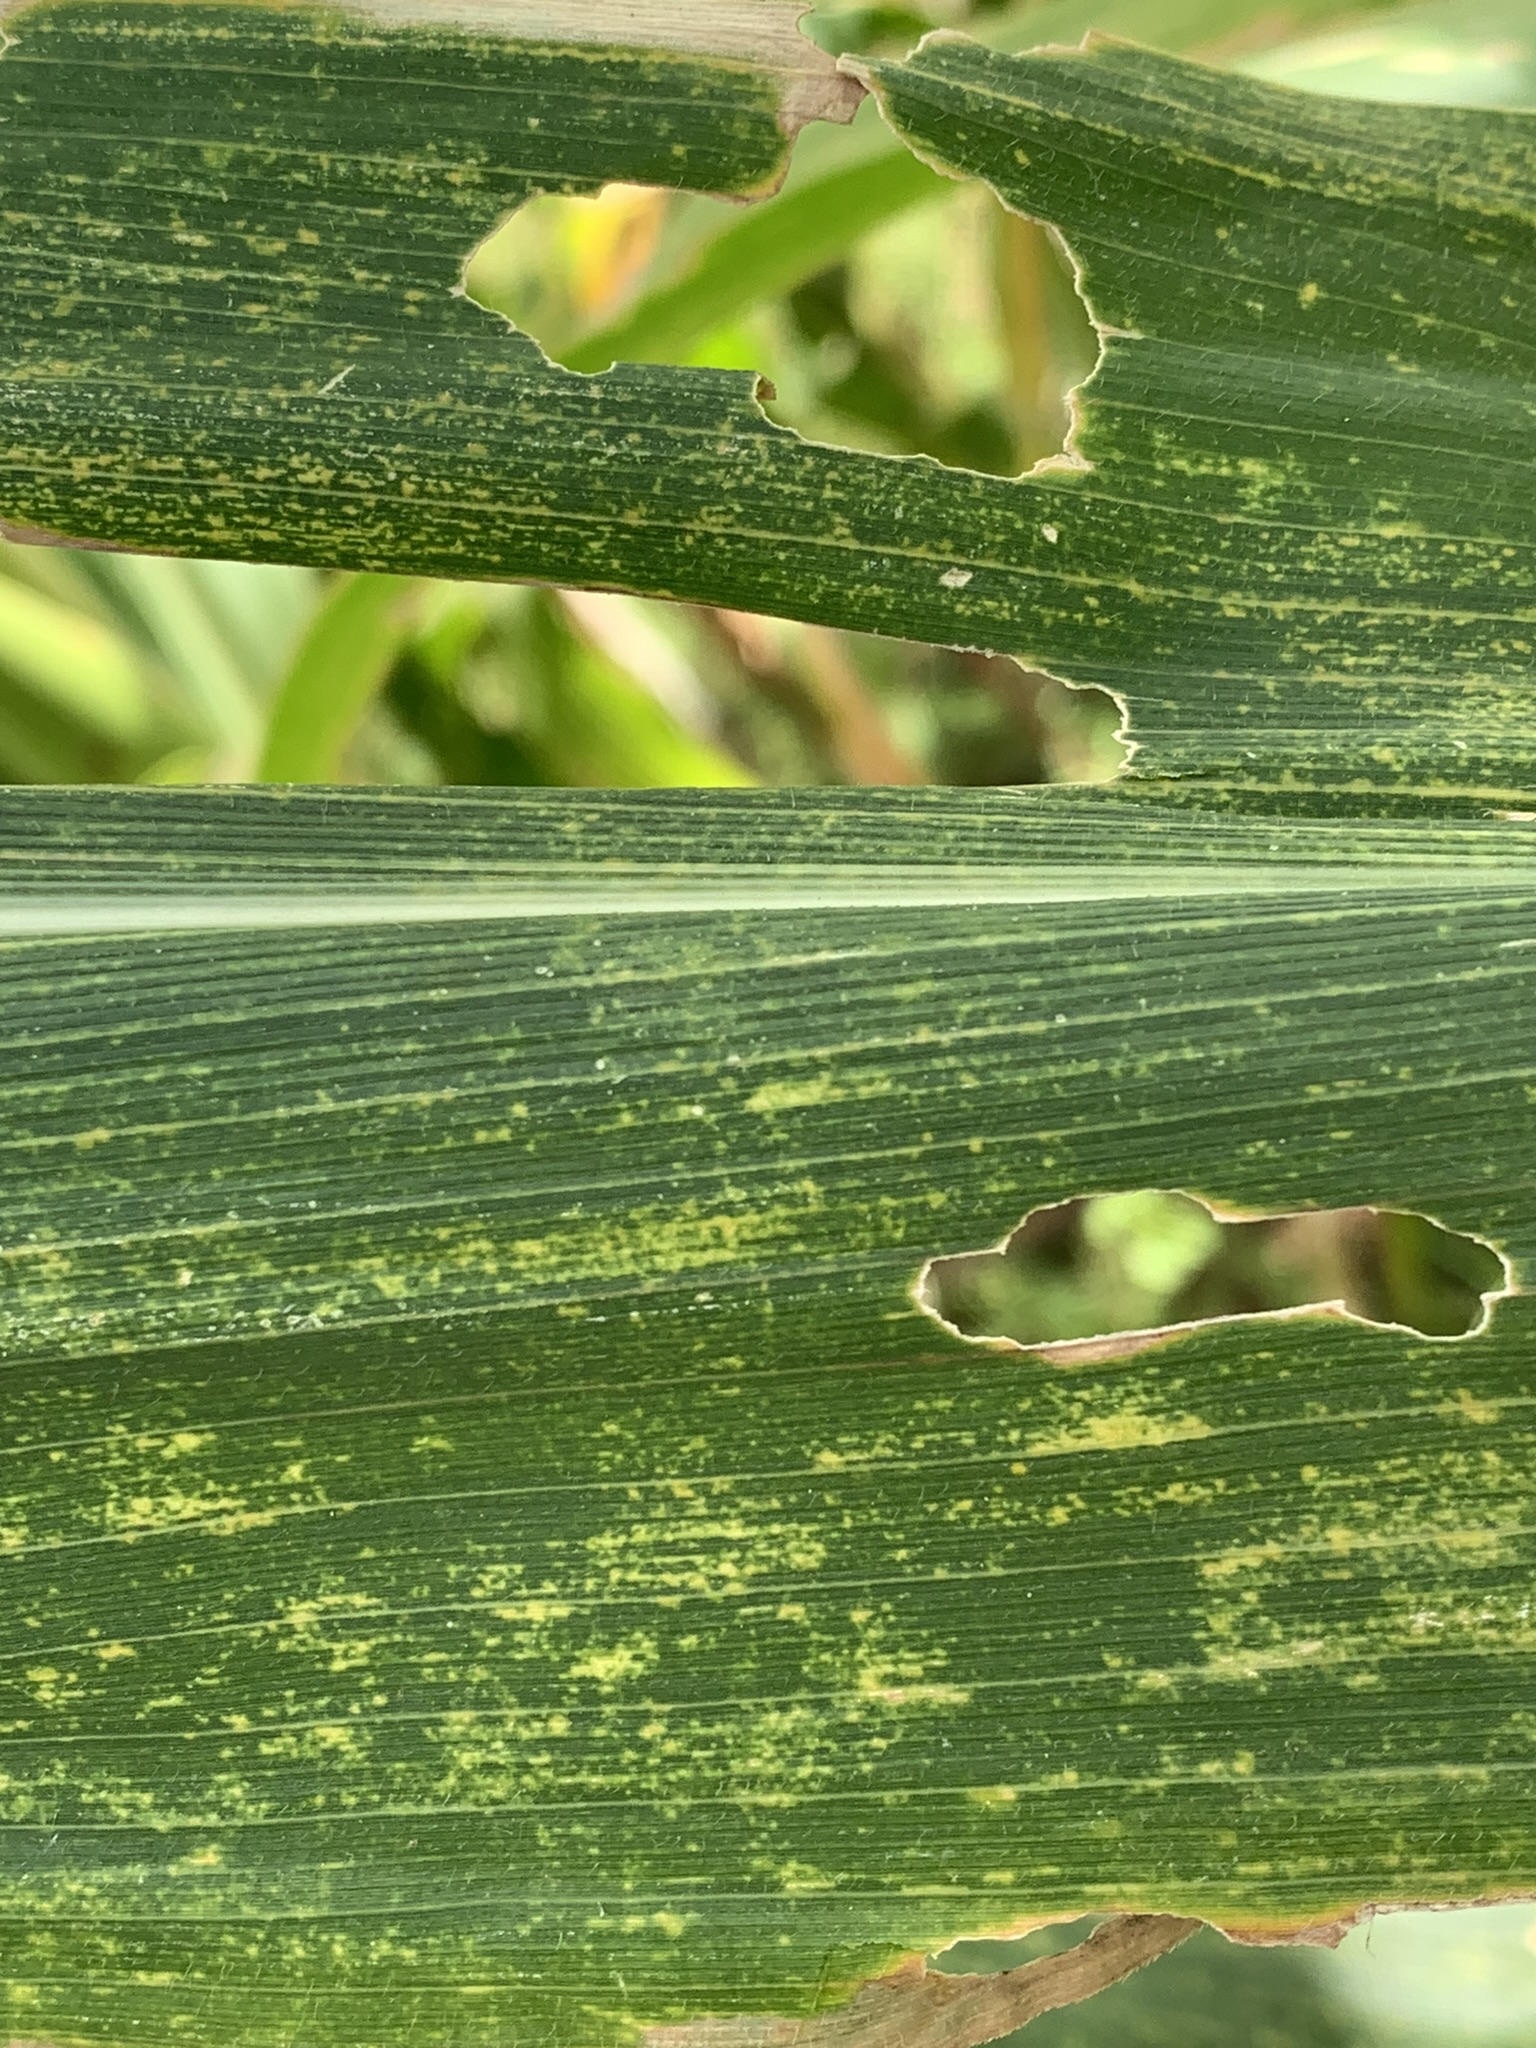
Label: MLN